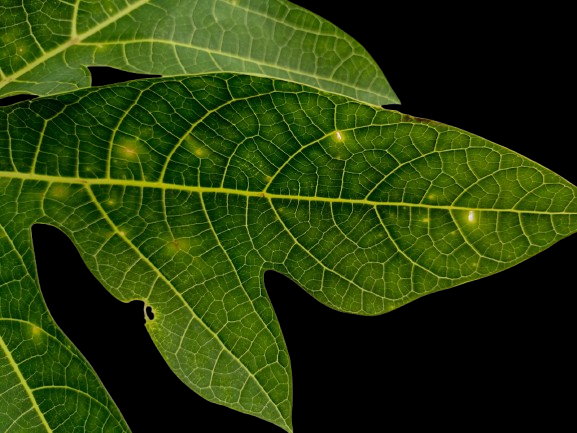
Crop: Papaya
Label: Pathogen_symptoms